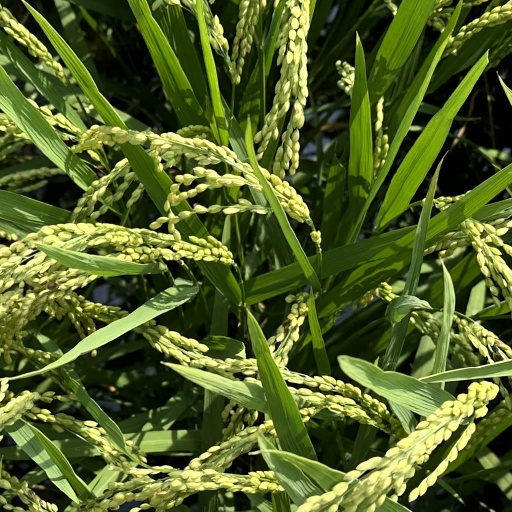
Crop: rice